Australian Imperial Force Touring XI

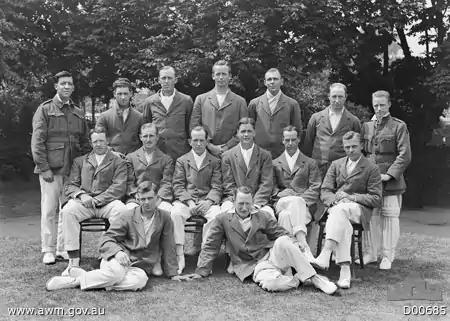
The Australian Imperial Force Touring XI photographed at Lord's Cricket Ground in June 1919. Back row (L to R): Staff Sergeant C. S. Winning, Dental Section, AIF Headquarters (HQ); Sergeant H. S. Love, Australian Army Service Corps (AASC); Gunner J. T. Murray, 103rd Battery; Gunner E. Bull, 26th Battery; Lieutenant J. M. Gregory, 4th Divisional Artillery; Captain E. J. Long, Deputy Assistant Provost Marshal, Weymouth; Corporal W. A. S. Oldfield, 15th Brigade (Field Ambulance). Middle row: Major C. T. Docker, General List; Captain C. E. Pellew, 27th Battalion; Lance Corporal H. L. Collins, 10th AASC; Captain C. B. Willis, Dental Section; Sergeant A. W. Lampard, 10th AASC; Captain W. L. Trennery, 17th Battalion. Front row: Gunner J. M. Taylor, 101st Howitzer Battery; Warrant Officer W. S. Stirling, AIF Headquarters, Records Section. Most players are wearing the official team blazer with the AIF "rising sun" emblem on the pocket.

When the First World War ended in November 1918, thousands of Australian servicemen were in Europe as members of the First Australian Imperial Force (AIF) and many remained until the spring of 1919. In England, a new first-class cricket season was planned, the first since 1914, and an idea that came to fruition was the formation of an Australian touring side made up of servicemen. Agreement was reached with the Australian Corps HQ in London, commanded by Field Marshal William Birdwood, 1st Baron Birdwood, and the Australian Imperial Force Touring XI was formed, initially under the captaincy of pre-war Test player Charlie Kelleway. Kelleway departed after only six matches following a dispute about the fixtures list. A players' meeting elected future Test player Herbie Collins as team captain for the remainder of the tour, despite the fact that Collins' military rank was lance corporal and there were seven officers in the party. The bulk of the team remained intact for nearly nine months from May 1919, playing 33 matches in Great Britain, ten in South Africa on their way home and then another three in Australia itself before disbanding in February 1920. Of the 46 matches, 39 are adjudged first-class and the team had only four defeats, all of these in England. The players lived on their army pay and all profits from gate money went to an AIF Sports Control Board.